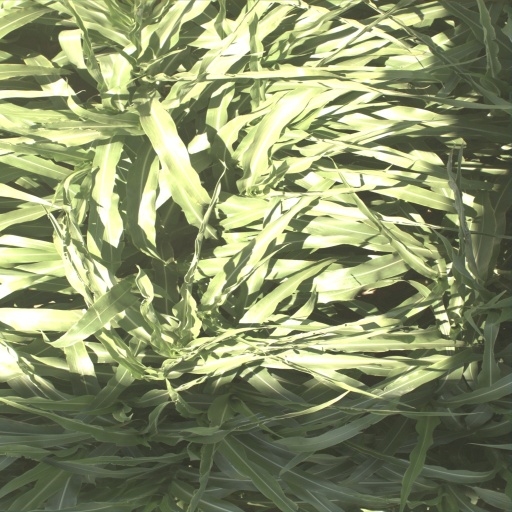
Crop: sorghum